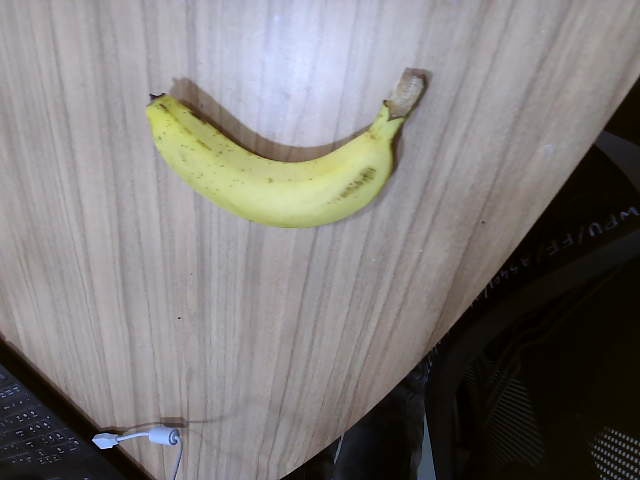
Label: Ripe_Banana